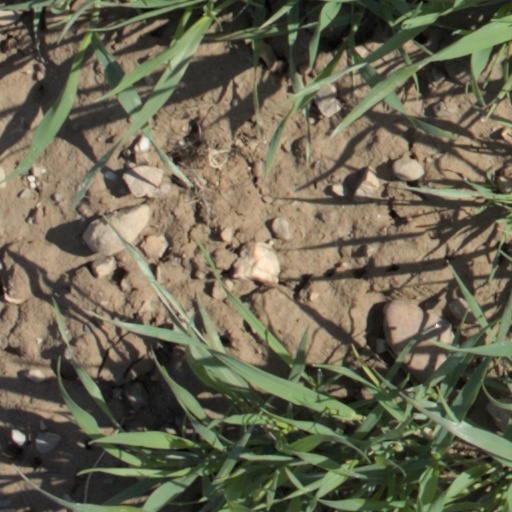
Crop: wheat